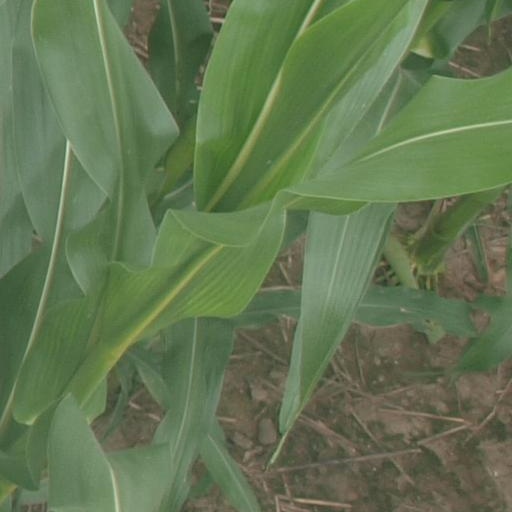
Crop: maize; corn